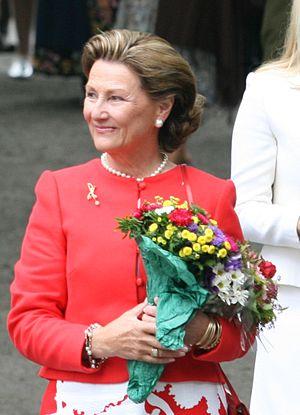
La médaille Holmenkollen est la plus haute récompense norvégienne décernée aux skieurs. Elle est remise aux athlètes depuis 1895 en fonction de leurs résultats au festival de ski d'Holmenkollen et dans d'autres compétitions internationales. La médaille a été conçue par le peintre norvégien Andreas Bloch.
Sonja Haraldsen, née le 4 juillet 1937, est la reine consort de Norvège depuis le 17 janvier 1991, en tant qu'épouse du roi Harald V.
La famille royale norvégienne est la famille du monarque norvégien.